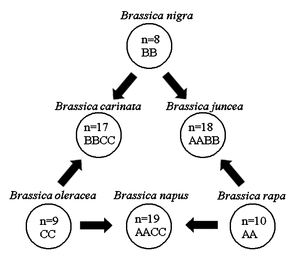
En génétique, la duplication génétique correspond à la multiplication de matériel génétique sur un chromosome. Il existe plusieurs mécanismes qui résultent de la duplication soit d'une large portion chromosomique, soit d'un gène ou bien d'une suite nucléotidique. Ces remaniements du génome représentent un moteur important dans l'évolution des génomes. Le doublement d'un gène crée une copie supplémentaire dégagée de la pression de sélection, ce qui peut permettre à la copie de muer à nouveau sans conséquences nuisibles à l'organisme. C'est un des mécanismes importants de l'évolution moléculaire.